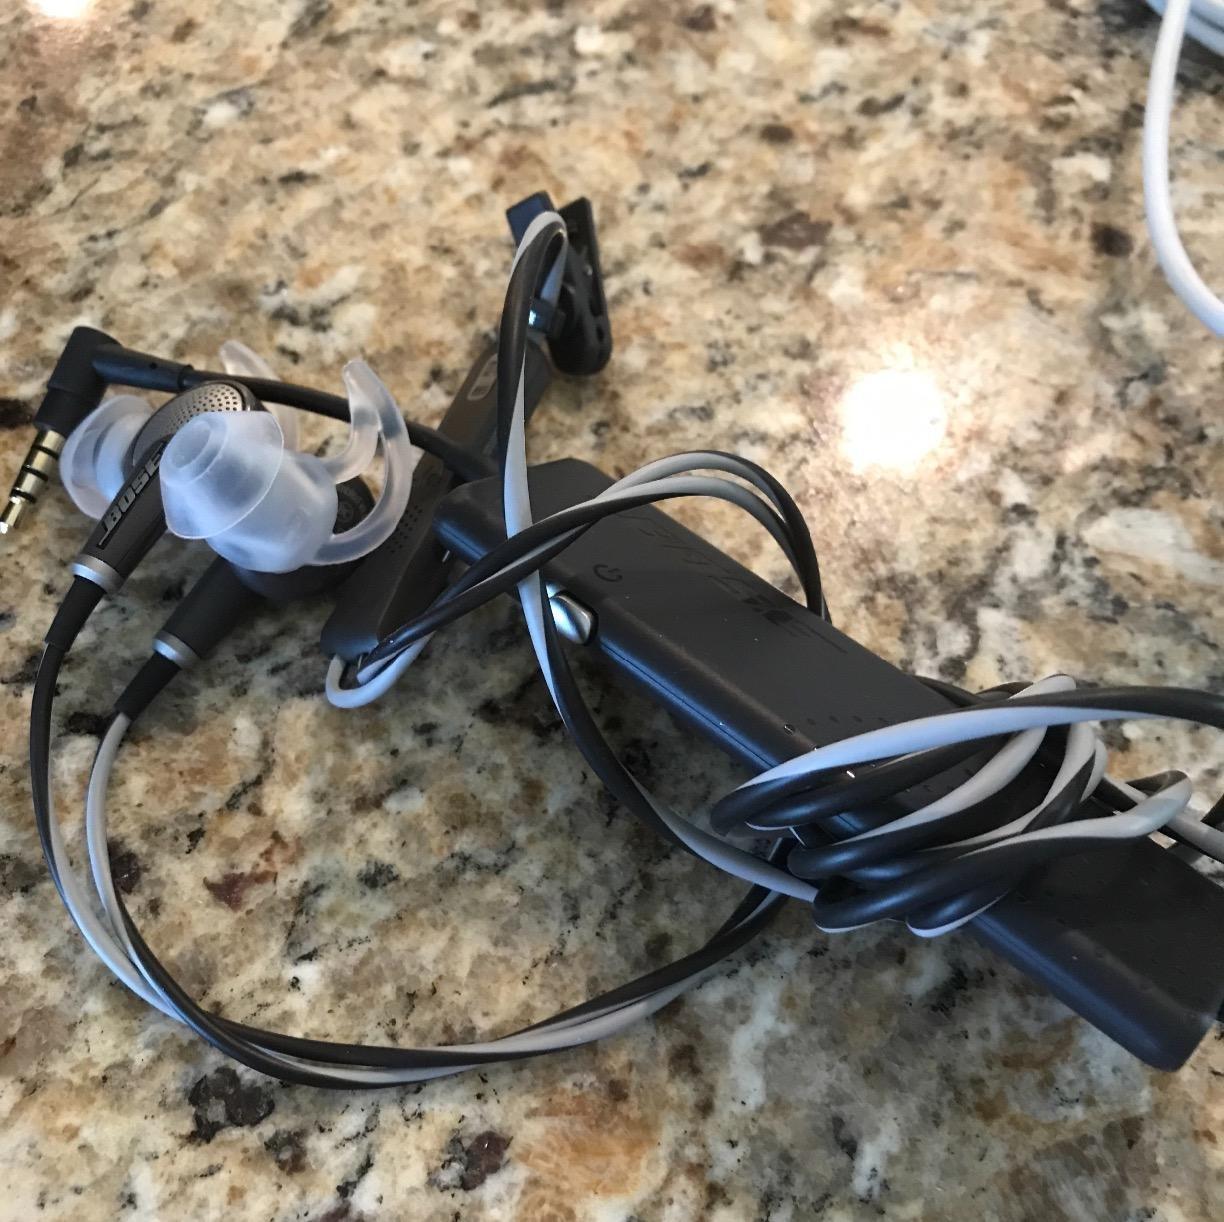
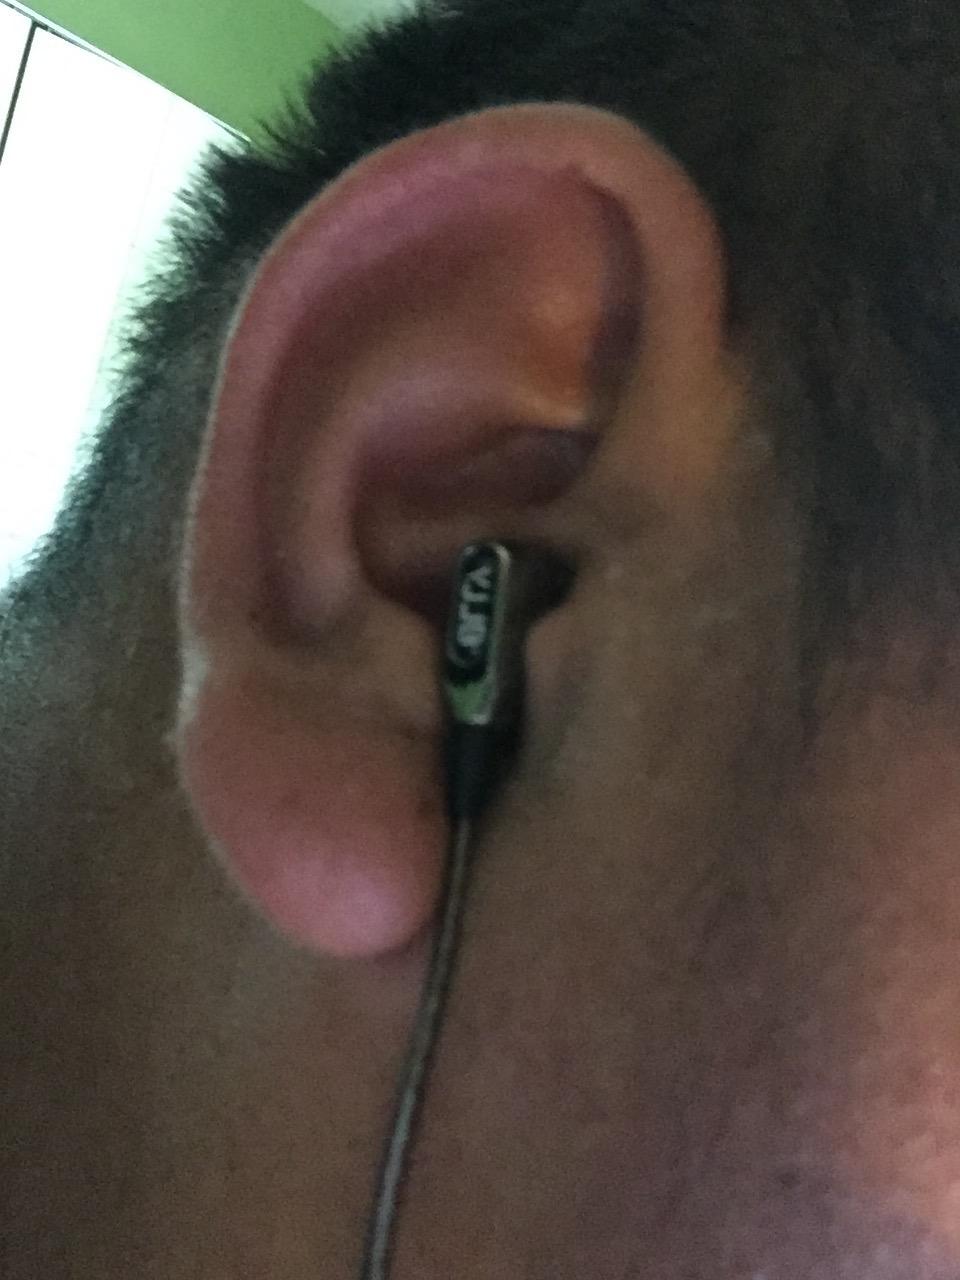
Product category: headphones
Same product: no